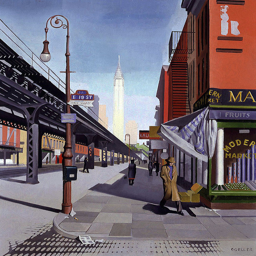
A city scene  with people walking around.
A street corner with several people walking and train tracks above it.
A man rounding a corner on a public street.
some people walk down a city sidewalk by stores
A man in a hat and trench coat is walking.